Bergens Privatbank

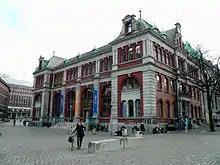
The bank's main branch in Bergen from 1967, the former location of Bergen Stock Exchange

Bergens Privatbank was a Norwegian commercial bank based in Bergen. It was established in 1855 and built a network of branches throughout the country. Jørgen Breder Faye was the first director and held the position until 1904. The bank merged with Bergens Kreditbank in 1975 to establish Bergen Bank.